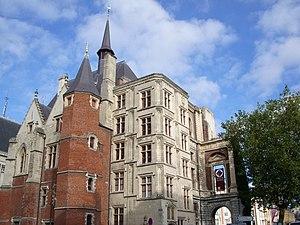
Palais Rihour de Lille, Nord, france